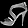
Label: Sandal